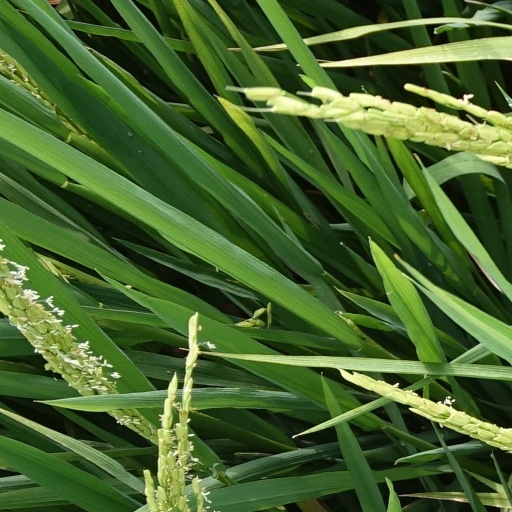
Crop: rice